Battle of Stony Lake

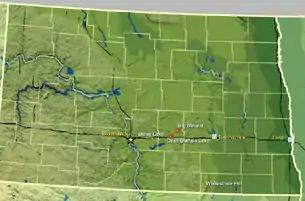
Map of the Operations Against the Sioux in North Dakota

The Battle of Stony Lake was the third and last engagement of Henry Hastings Sibley's 1863 campaign against the Santee, Yankton, Yanktonai and Teton Sioux in Dakota Territory. Following the battle, the Indians fought delaying actions against Sibley until their women and children had successfully crossed the Missouri River. Sibley then gave up his chase of them.